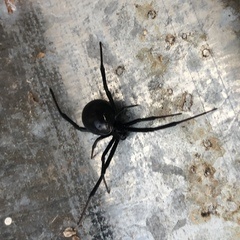
Species: Lactrodectus_hesperus